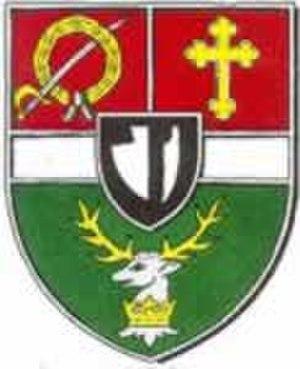
Békás est un village et une commune du comitat de Veszprém en Hongrie.